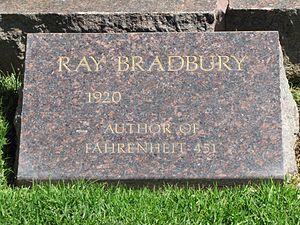
Raymond Douglas Bradbury dit Ray Bradbury, né le 22 août 1920 à Waukegan dans l’Illinois et mort le 5 juin 2012 à Los Angeles en Californie, est un écrivain américain, référence du genre de l’anticipation. Il est particulièrement connu pour ses Chroniques martiennes, écrites en 1950, L’Homme illustré, recueil de nouvelles publié en 1951, et surtout Fahrenheit 451, roman dystopique publié en 1953.